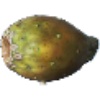
Label: Cactus fruit 1